White Bolivians

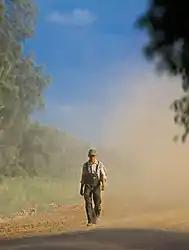
Mennonite boy in Santa Cruz Department

The main descendants of Europeans in Bolivia are Germans with 260,000 descendants in 2002 to about 430,000 descendants today. They are followed by Italians with more than 15,600 descendants and Croatians with more than 8,000. There are also some 12,000 Portuguese descendants.